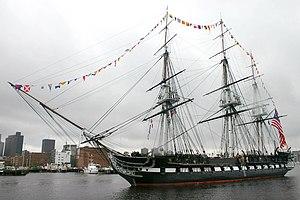
Cette page concerne des événements d'actualité qui se sont produits durant l'année 1794 du calendrier grégorien aux États-Unis.
L'United States Navy ou US Navy est la marine de guerre des États-Unis et représente l'une des six composantes des Forces armées des États-Unis.